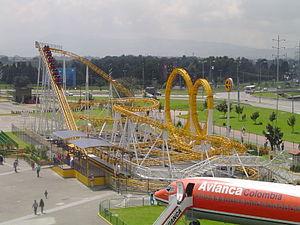
Soquet SA est une société anonyme créée dans les années 1970. Il s’agit d’un constructeur français d’attractions notamment spécialisé dans la fabrication de manèges sur rail comme les montagnes russes. Elle rénove aussi de nombreux manèges.